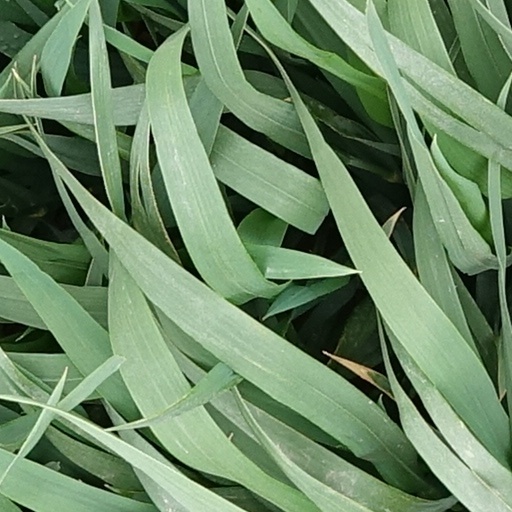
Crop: wheat